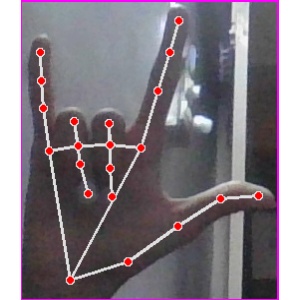
अक्षर: व